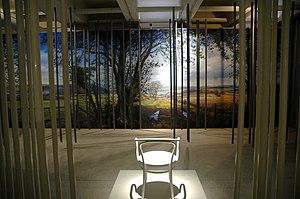
Theodor Pištěk est un costumier et un peintre tchèque né le 25 octobre 1932 à Prague.